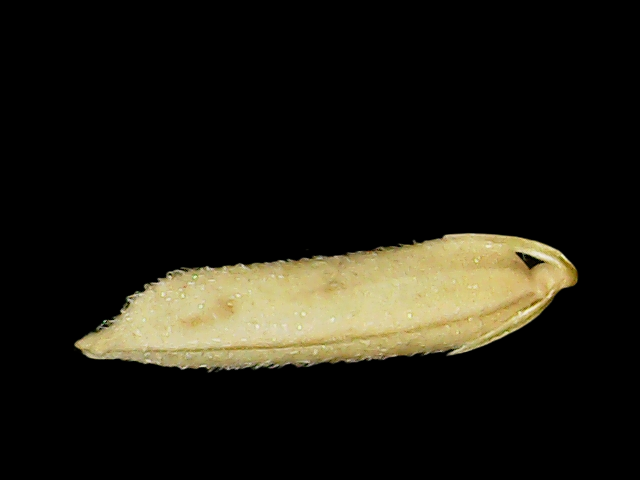
Rice variety: Binadhan19